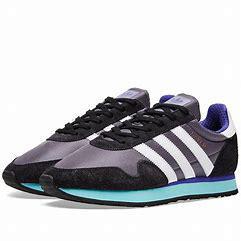
Brand: Adidas
Model: Haven